Looney Tunes Golden Collection: Volume 2

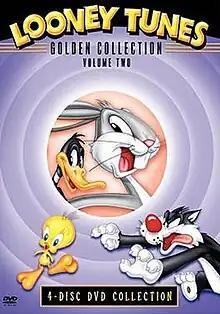
DVD cover

Looney Tunes Golden Collection: Volume 2 is a DVD box set that was released by Warner Home Video on November 2, 2004. It contains 60 Looney Tunes and Merrie Melodies cartoons and numerous supplements.